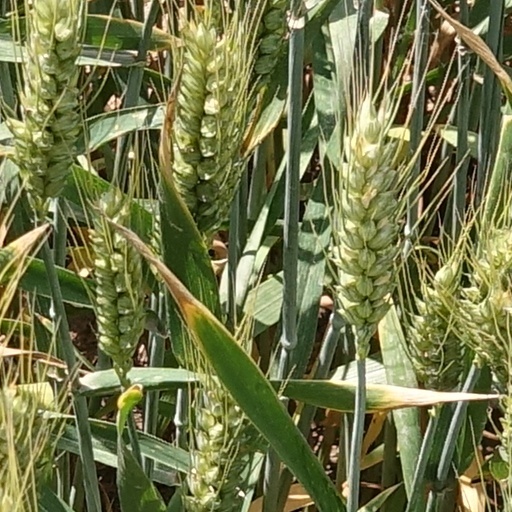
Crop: wheat